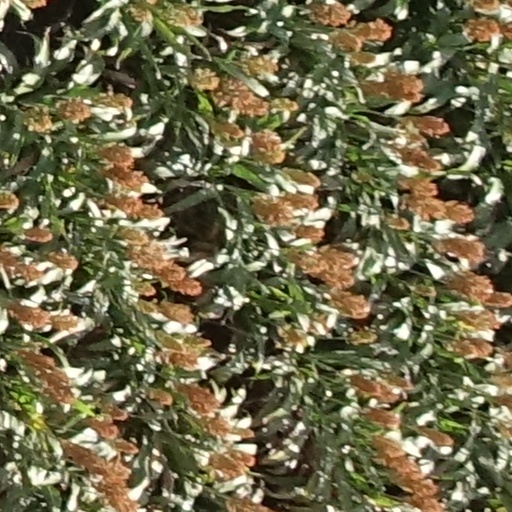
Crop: sorghum